Forest Lodge, New South Wales

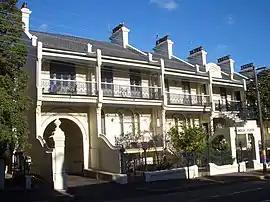
Pyrmont Bridge Road

Forest Lodge is a small, inner-west suburb of Sydney, in the state of New South Wales, Australia. Forest Lodge is located 4 kilometres south-west of the Sydney central business district and is part of the local government area of the City of Sydney.